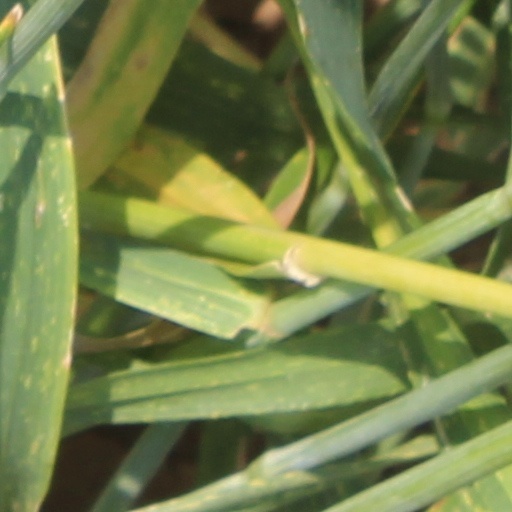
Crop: wheat